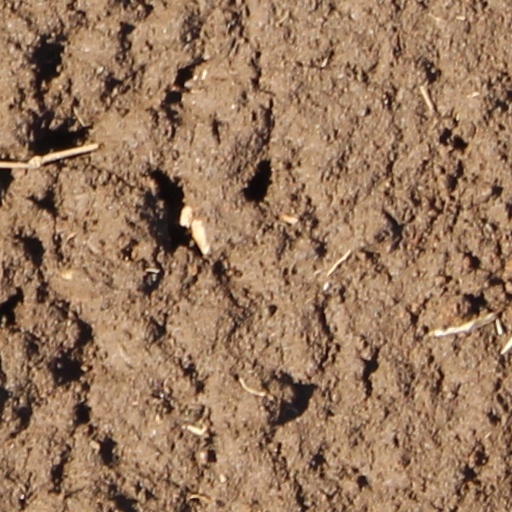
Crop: wheat